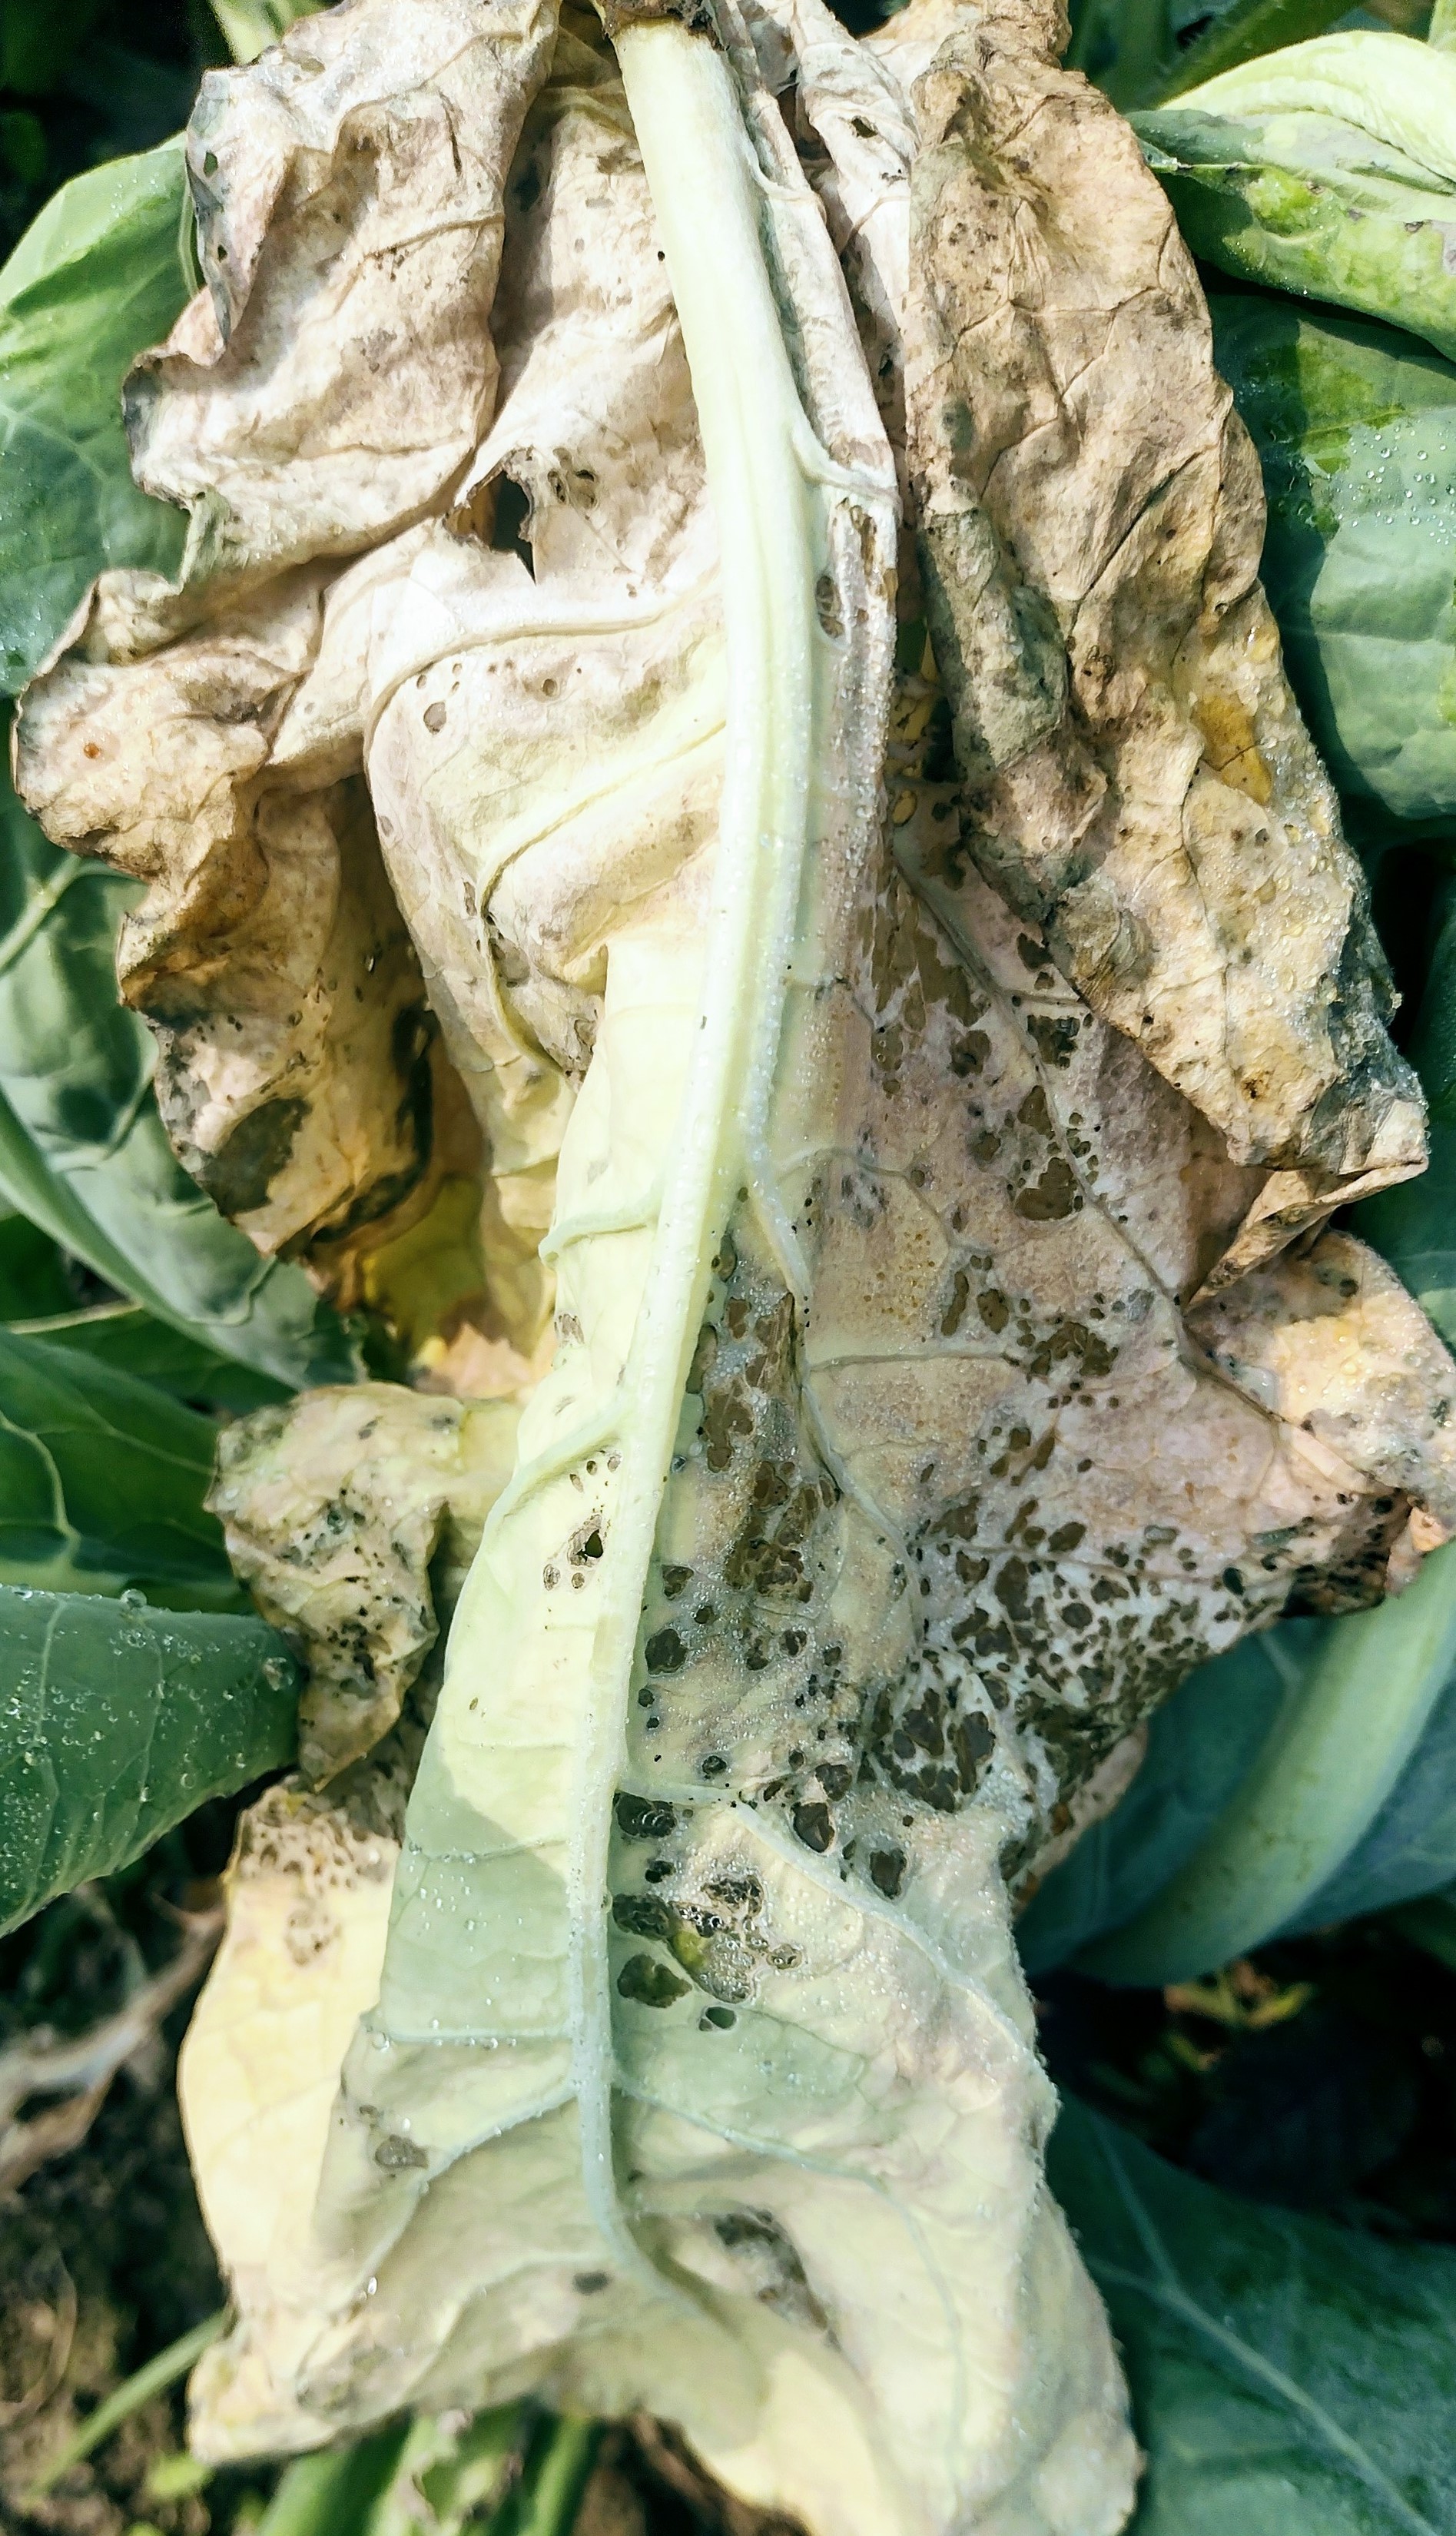
Label: Downy Mildew